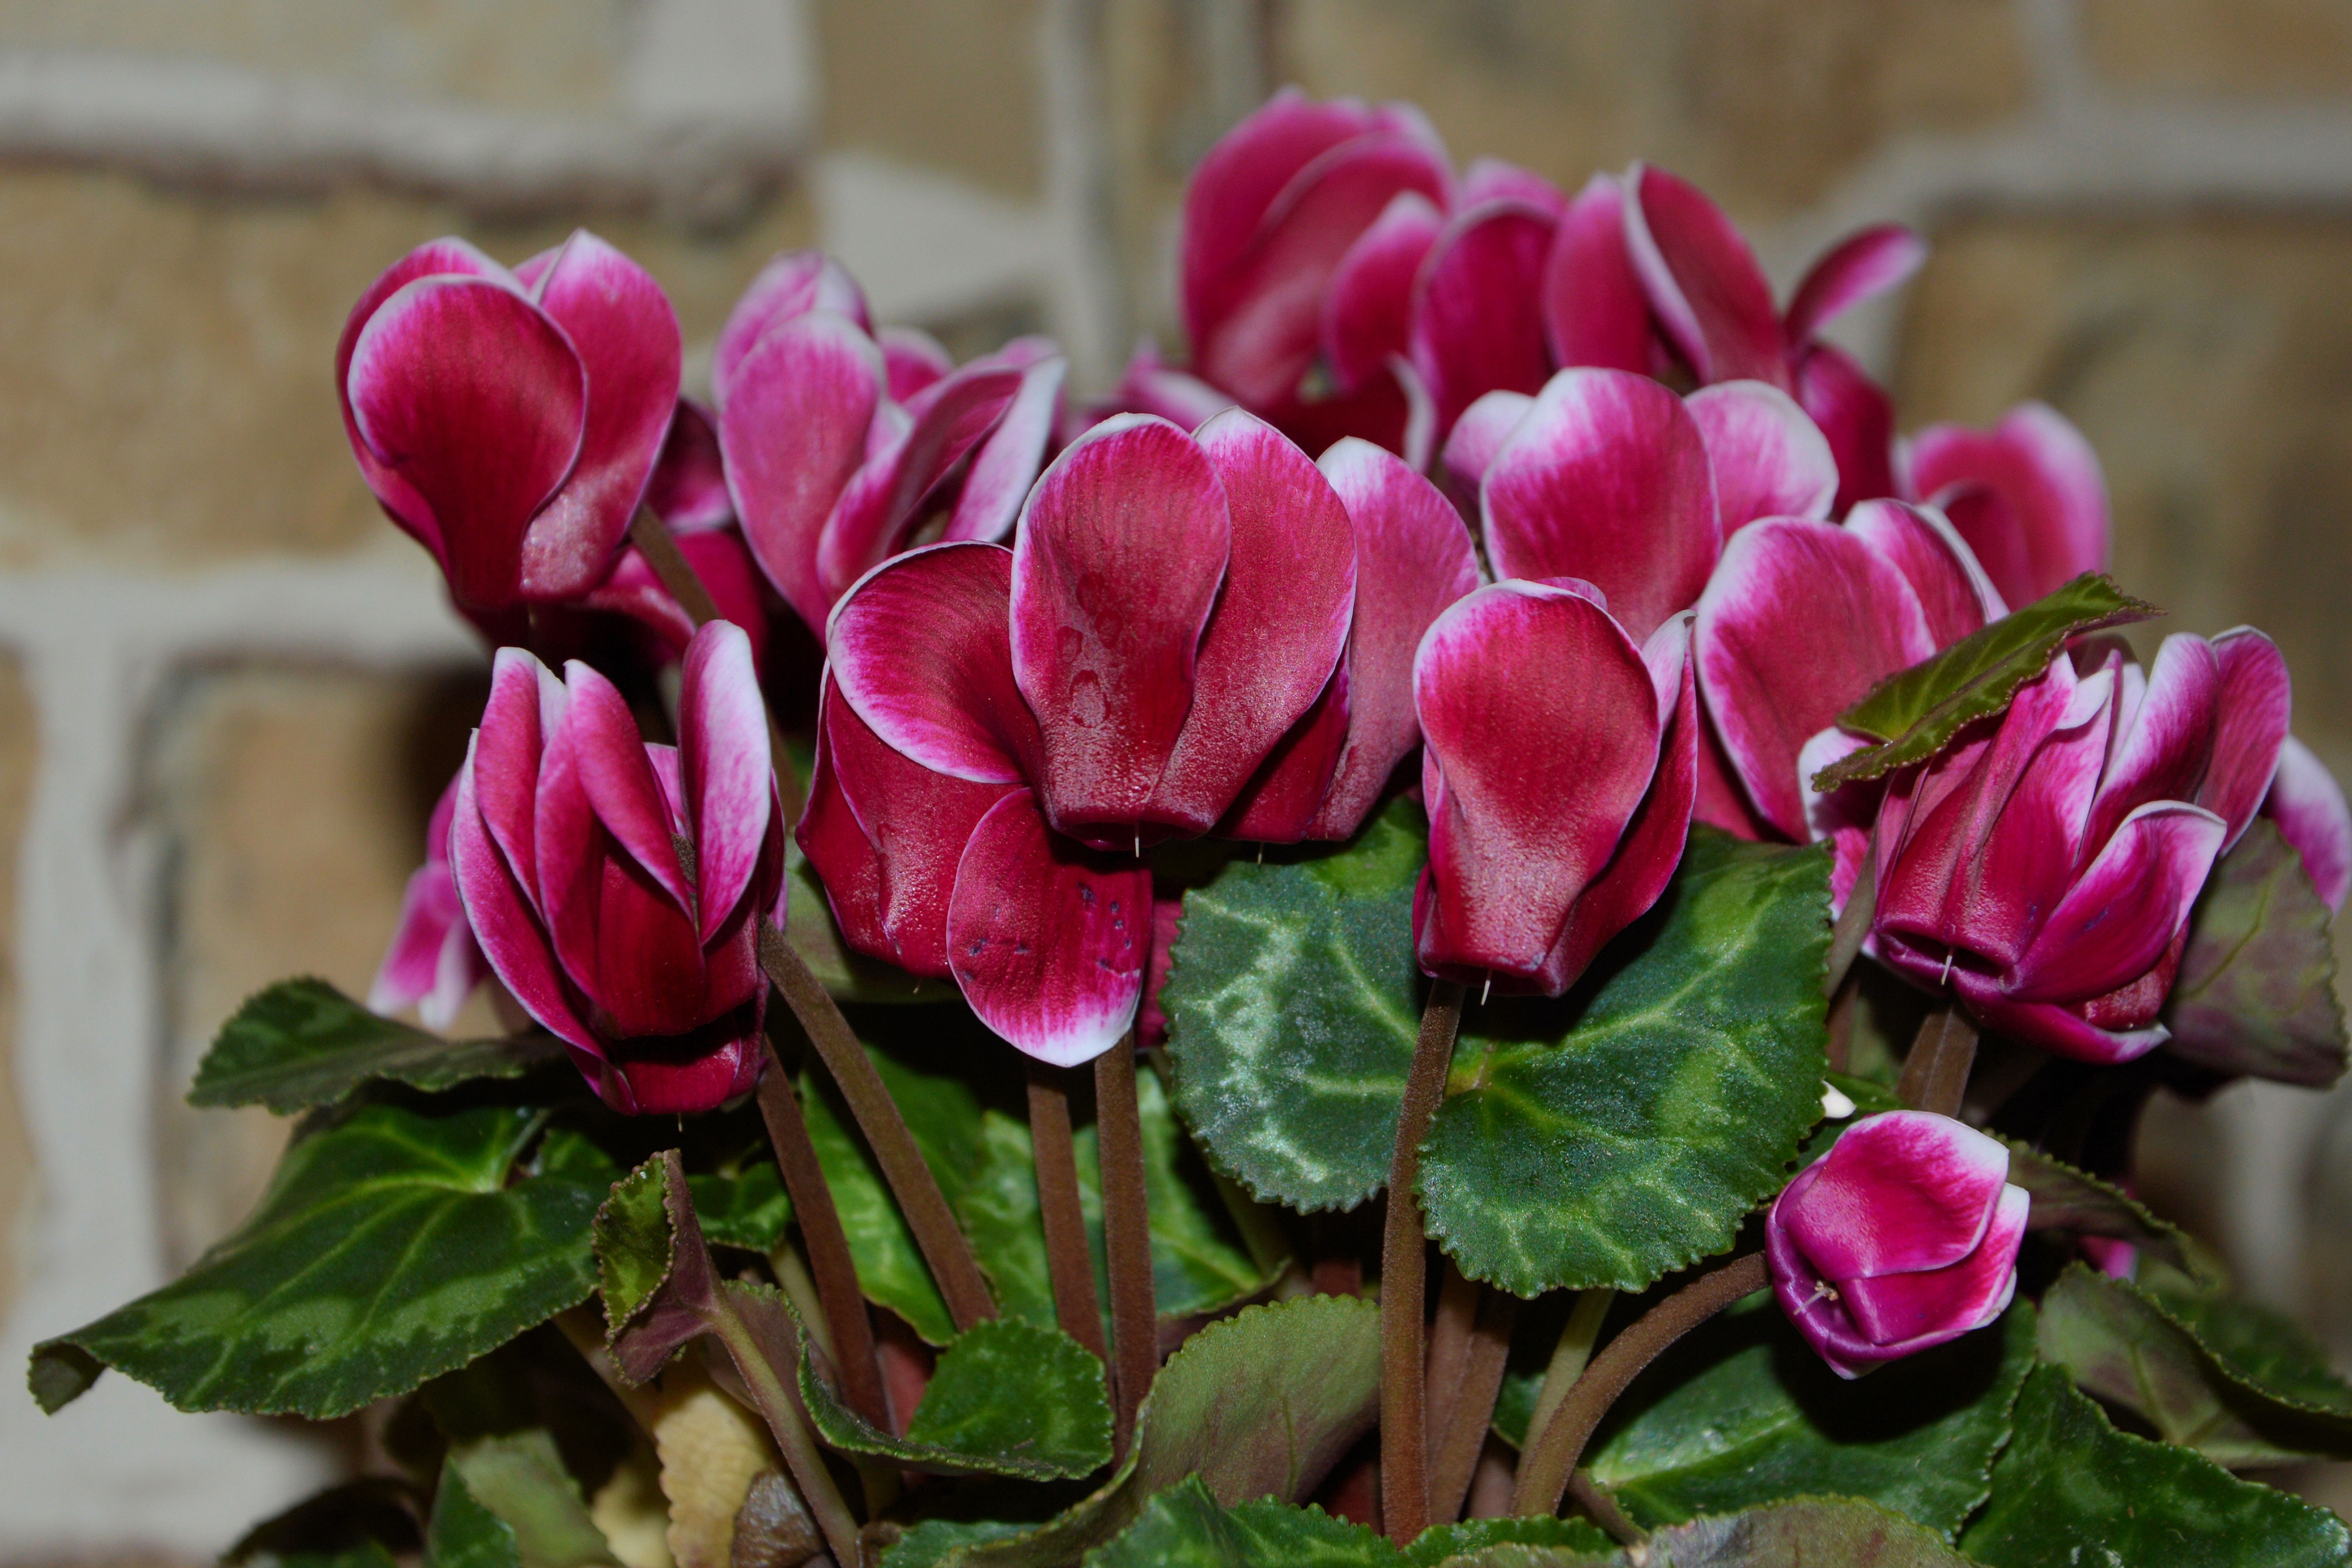
plant, flower, petal, botany, pink, flora, decorative, flowerpot, cyclamen, floristry, viola, ornamental plant, flowering plant, cyclame, rooms cyclamen, herbaceous plant, land plant, violet family